Jenni Gibbons

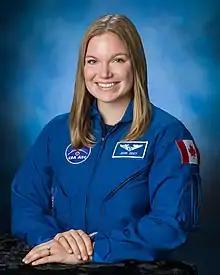
Gibbons in 2017

Jennifer "Jenni" Anne MacKinnon Sidey-Gibbons (born 3 August 1988) is a Canadian astronaut, engineer, and academic. She was selected by the Canadian Space Agency (CSA) as one of the two members of the 2017 CSA Group alongside Joshua Kutryk. In 2023, CSA assigned her to be Jeremy Hansen's backup for the Artemis II lunar flyby mission. As of the 2023 CSA Artemis announcement, she uses her married name, Jenni Gibbons.